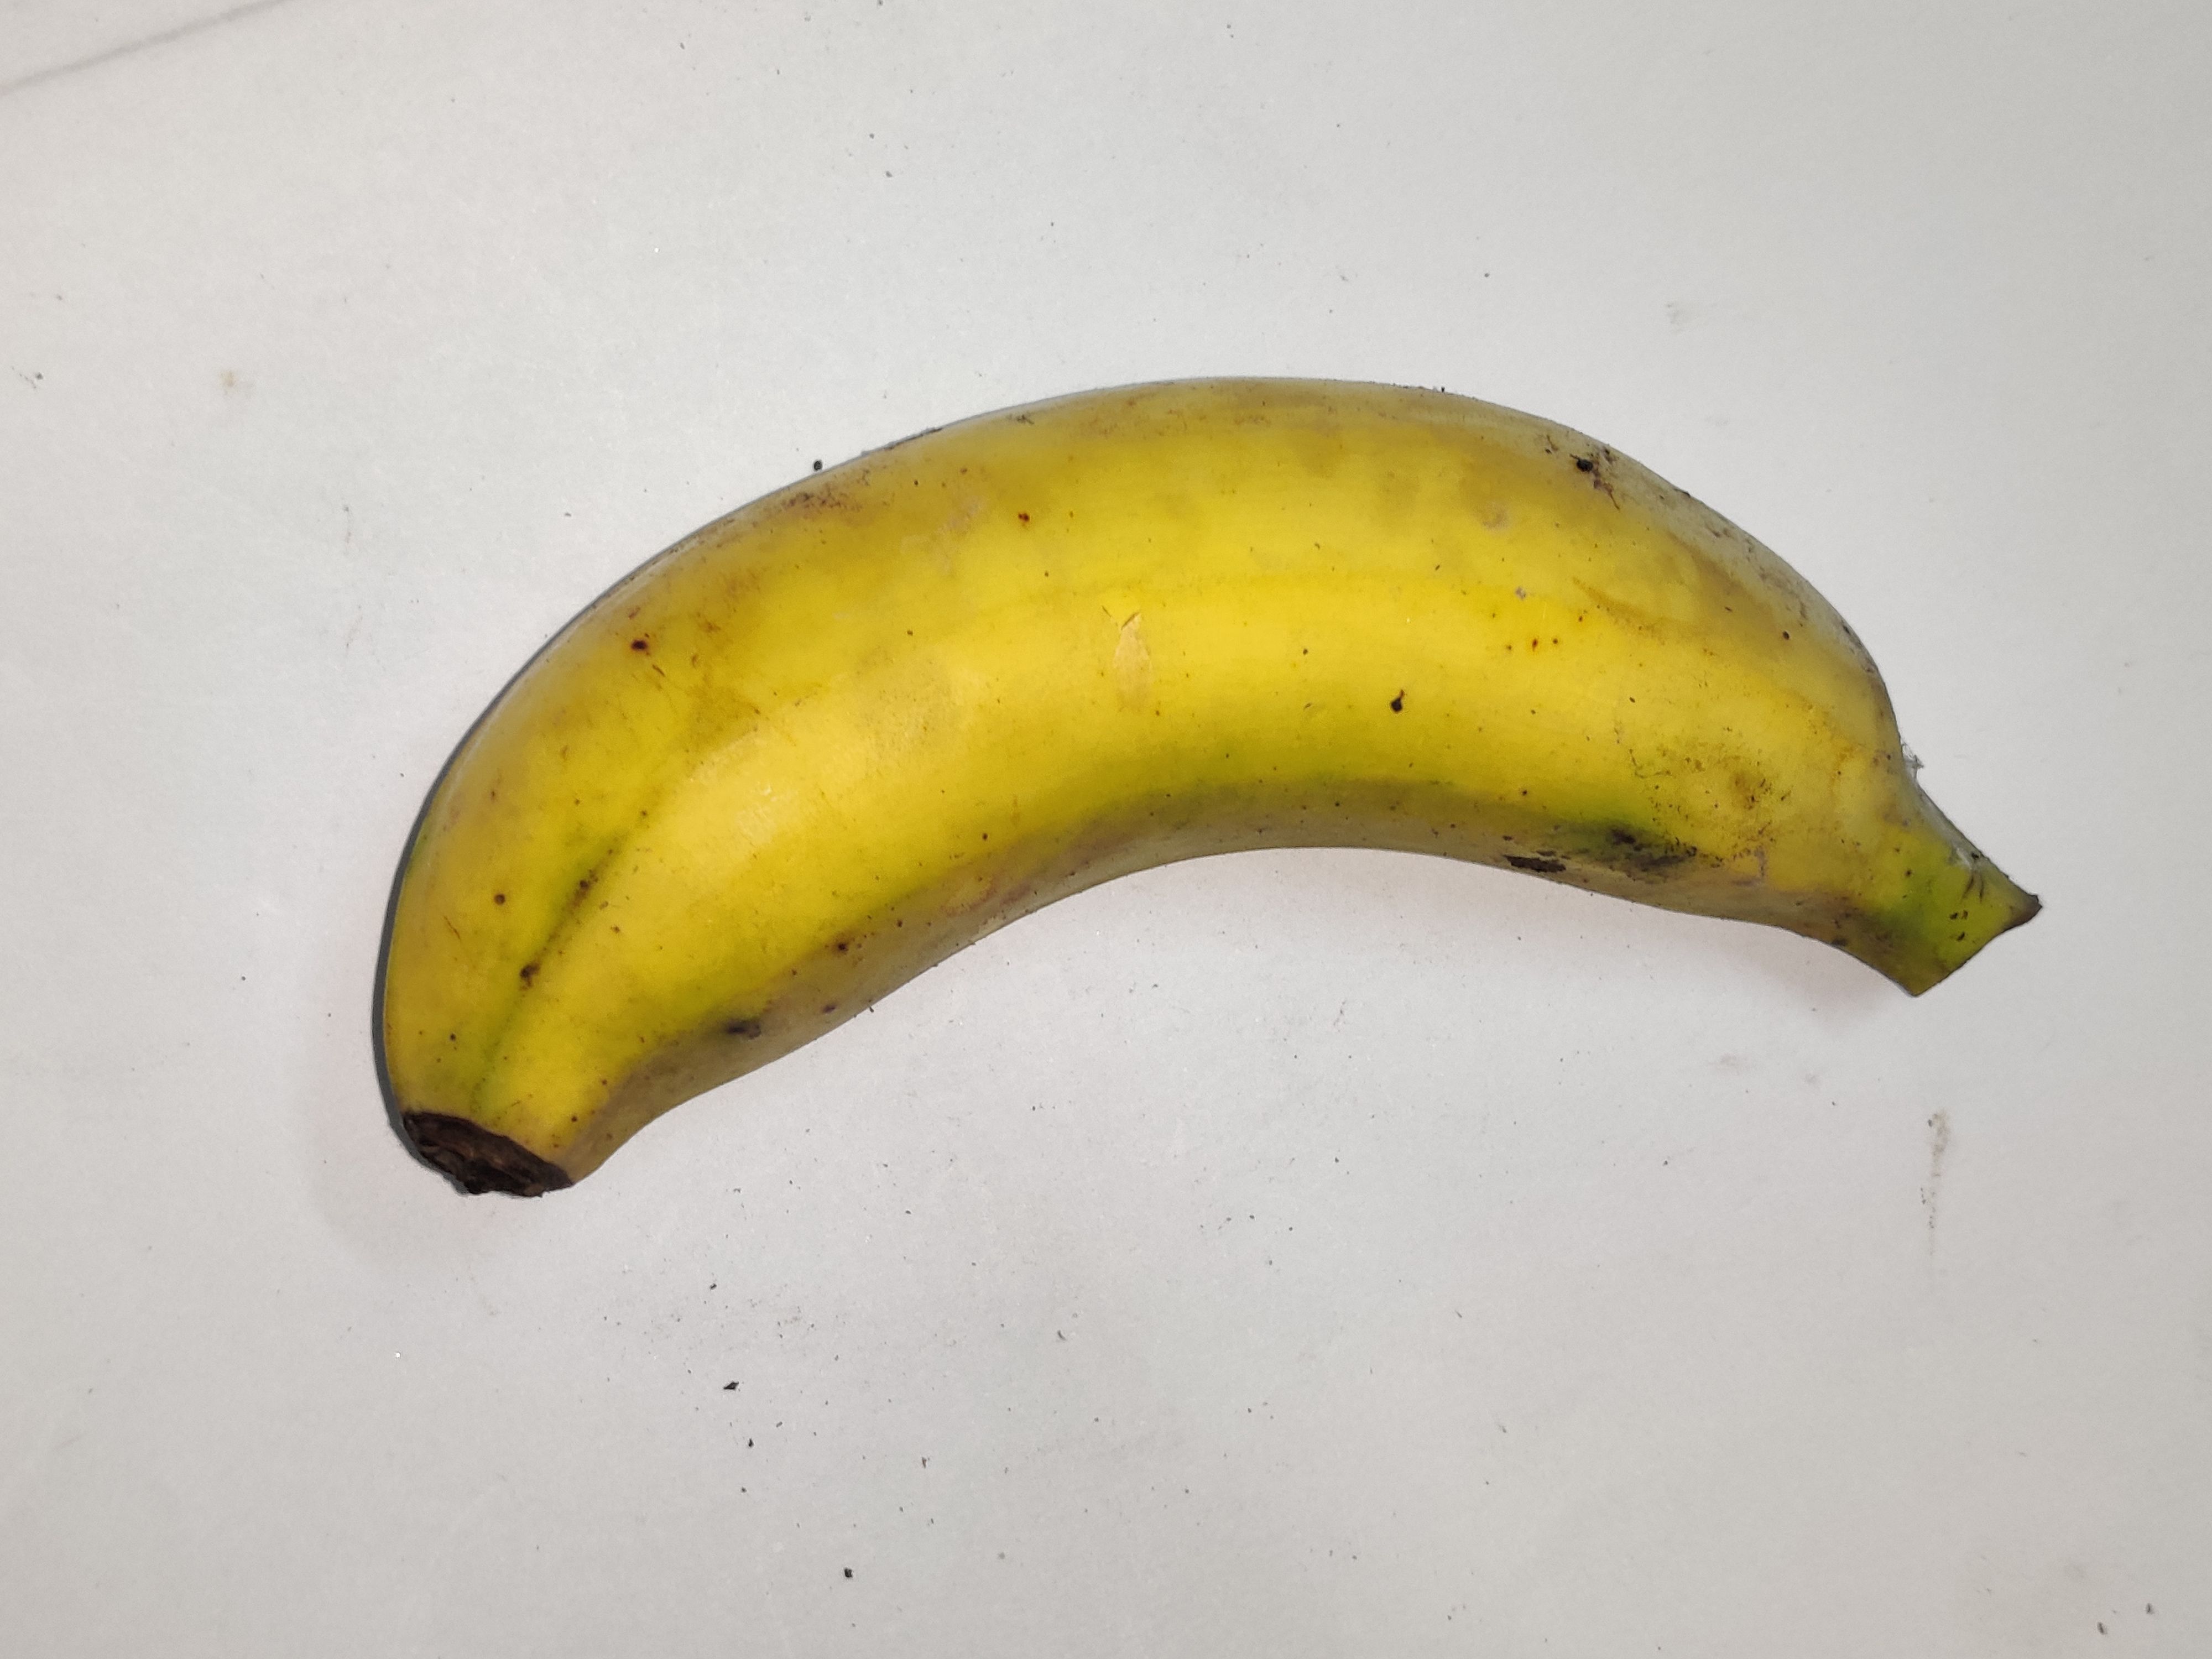
Fruit: banana
Grade: 1st-grade